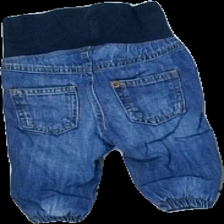
View: back
Type: Jeans
Category: Children
Brand: H&M
Colors: Blue
Material: 100% Cotton
Cut: Regular
Size: 62
Season: All
Trend: Denim
Price range: 50-100
Recommended usage: Reuse
Description: Blue jeans with elastic waistband